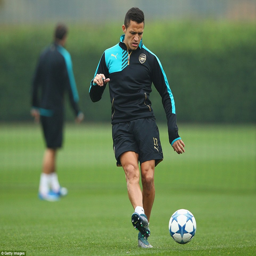
football player takes part in a drill on tuesday morning , before the players head on a plane for the game